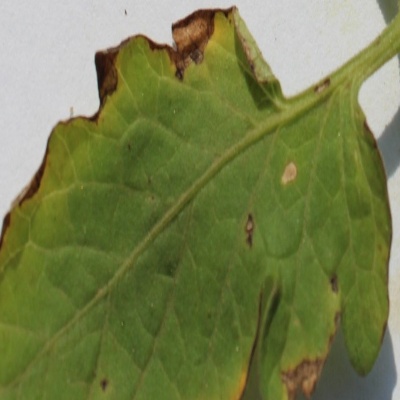
Crop: Tomato
Condition: leaf blight